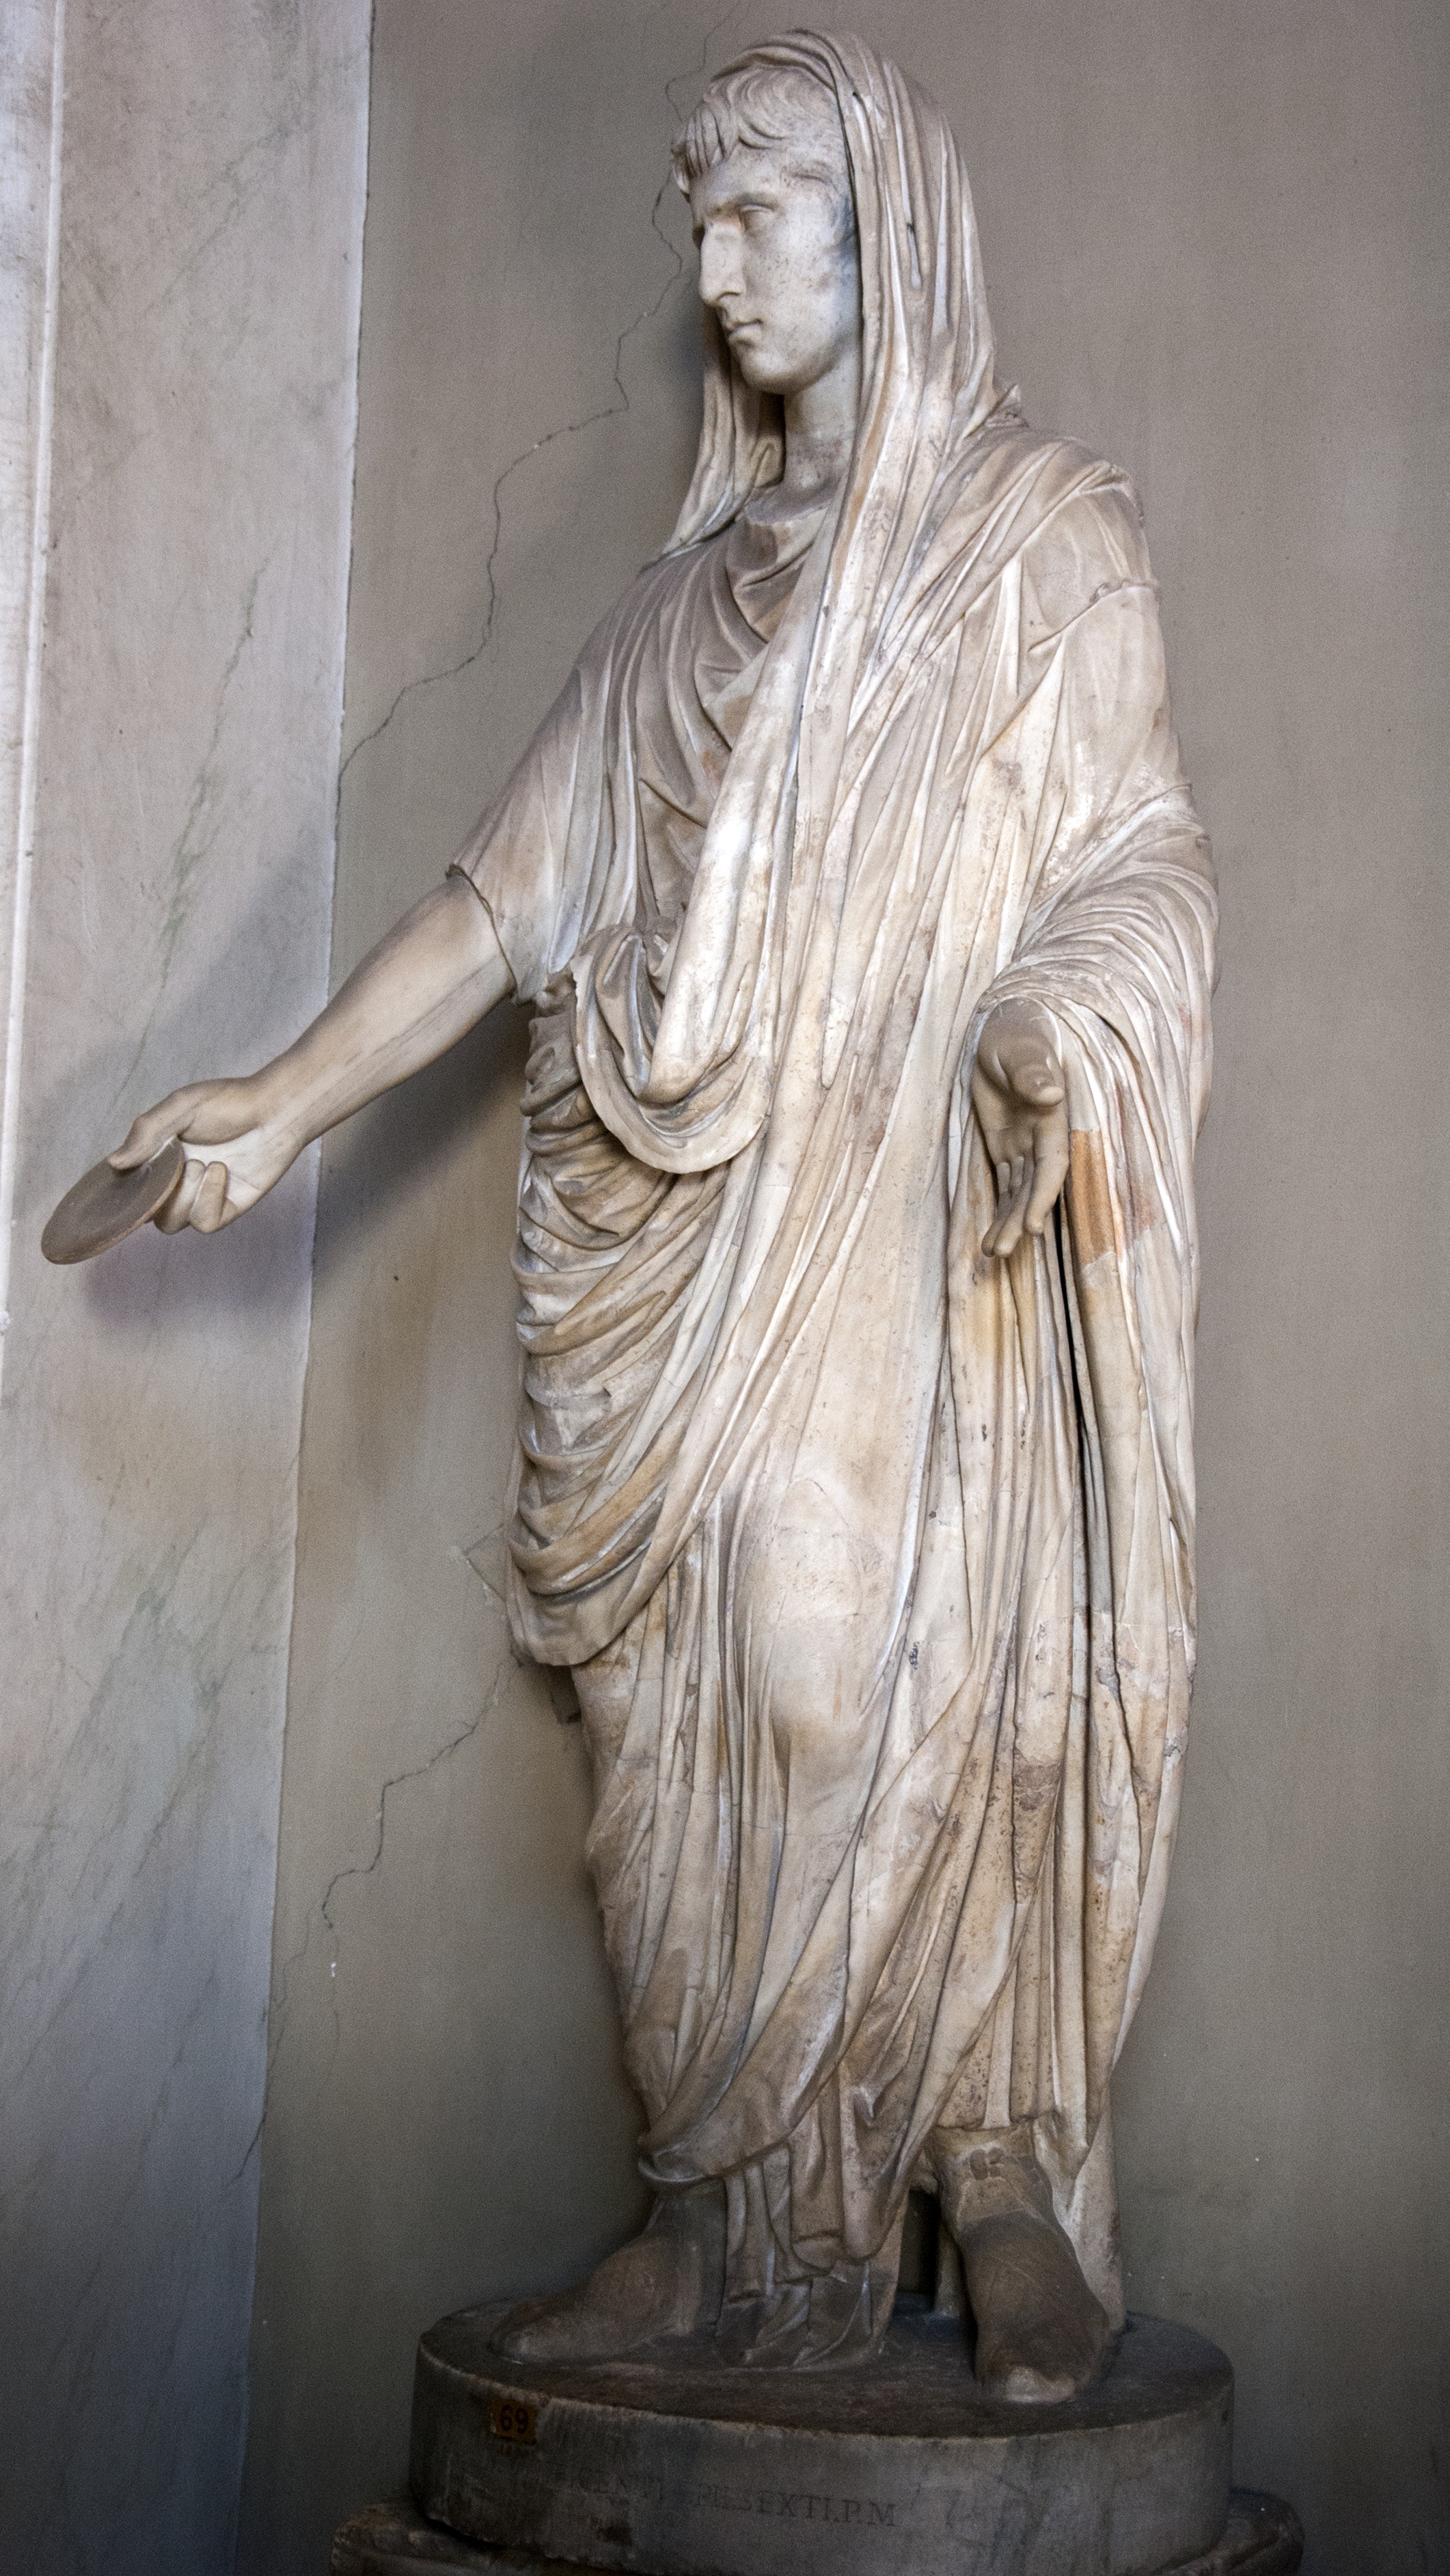
monument, statue, italy, sculpture, art, rome, temple, carving, emperor, mythology, ancient times, stone carving, augustus, ancient history, classical sculpture